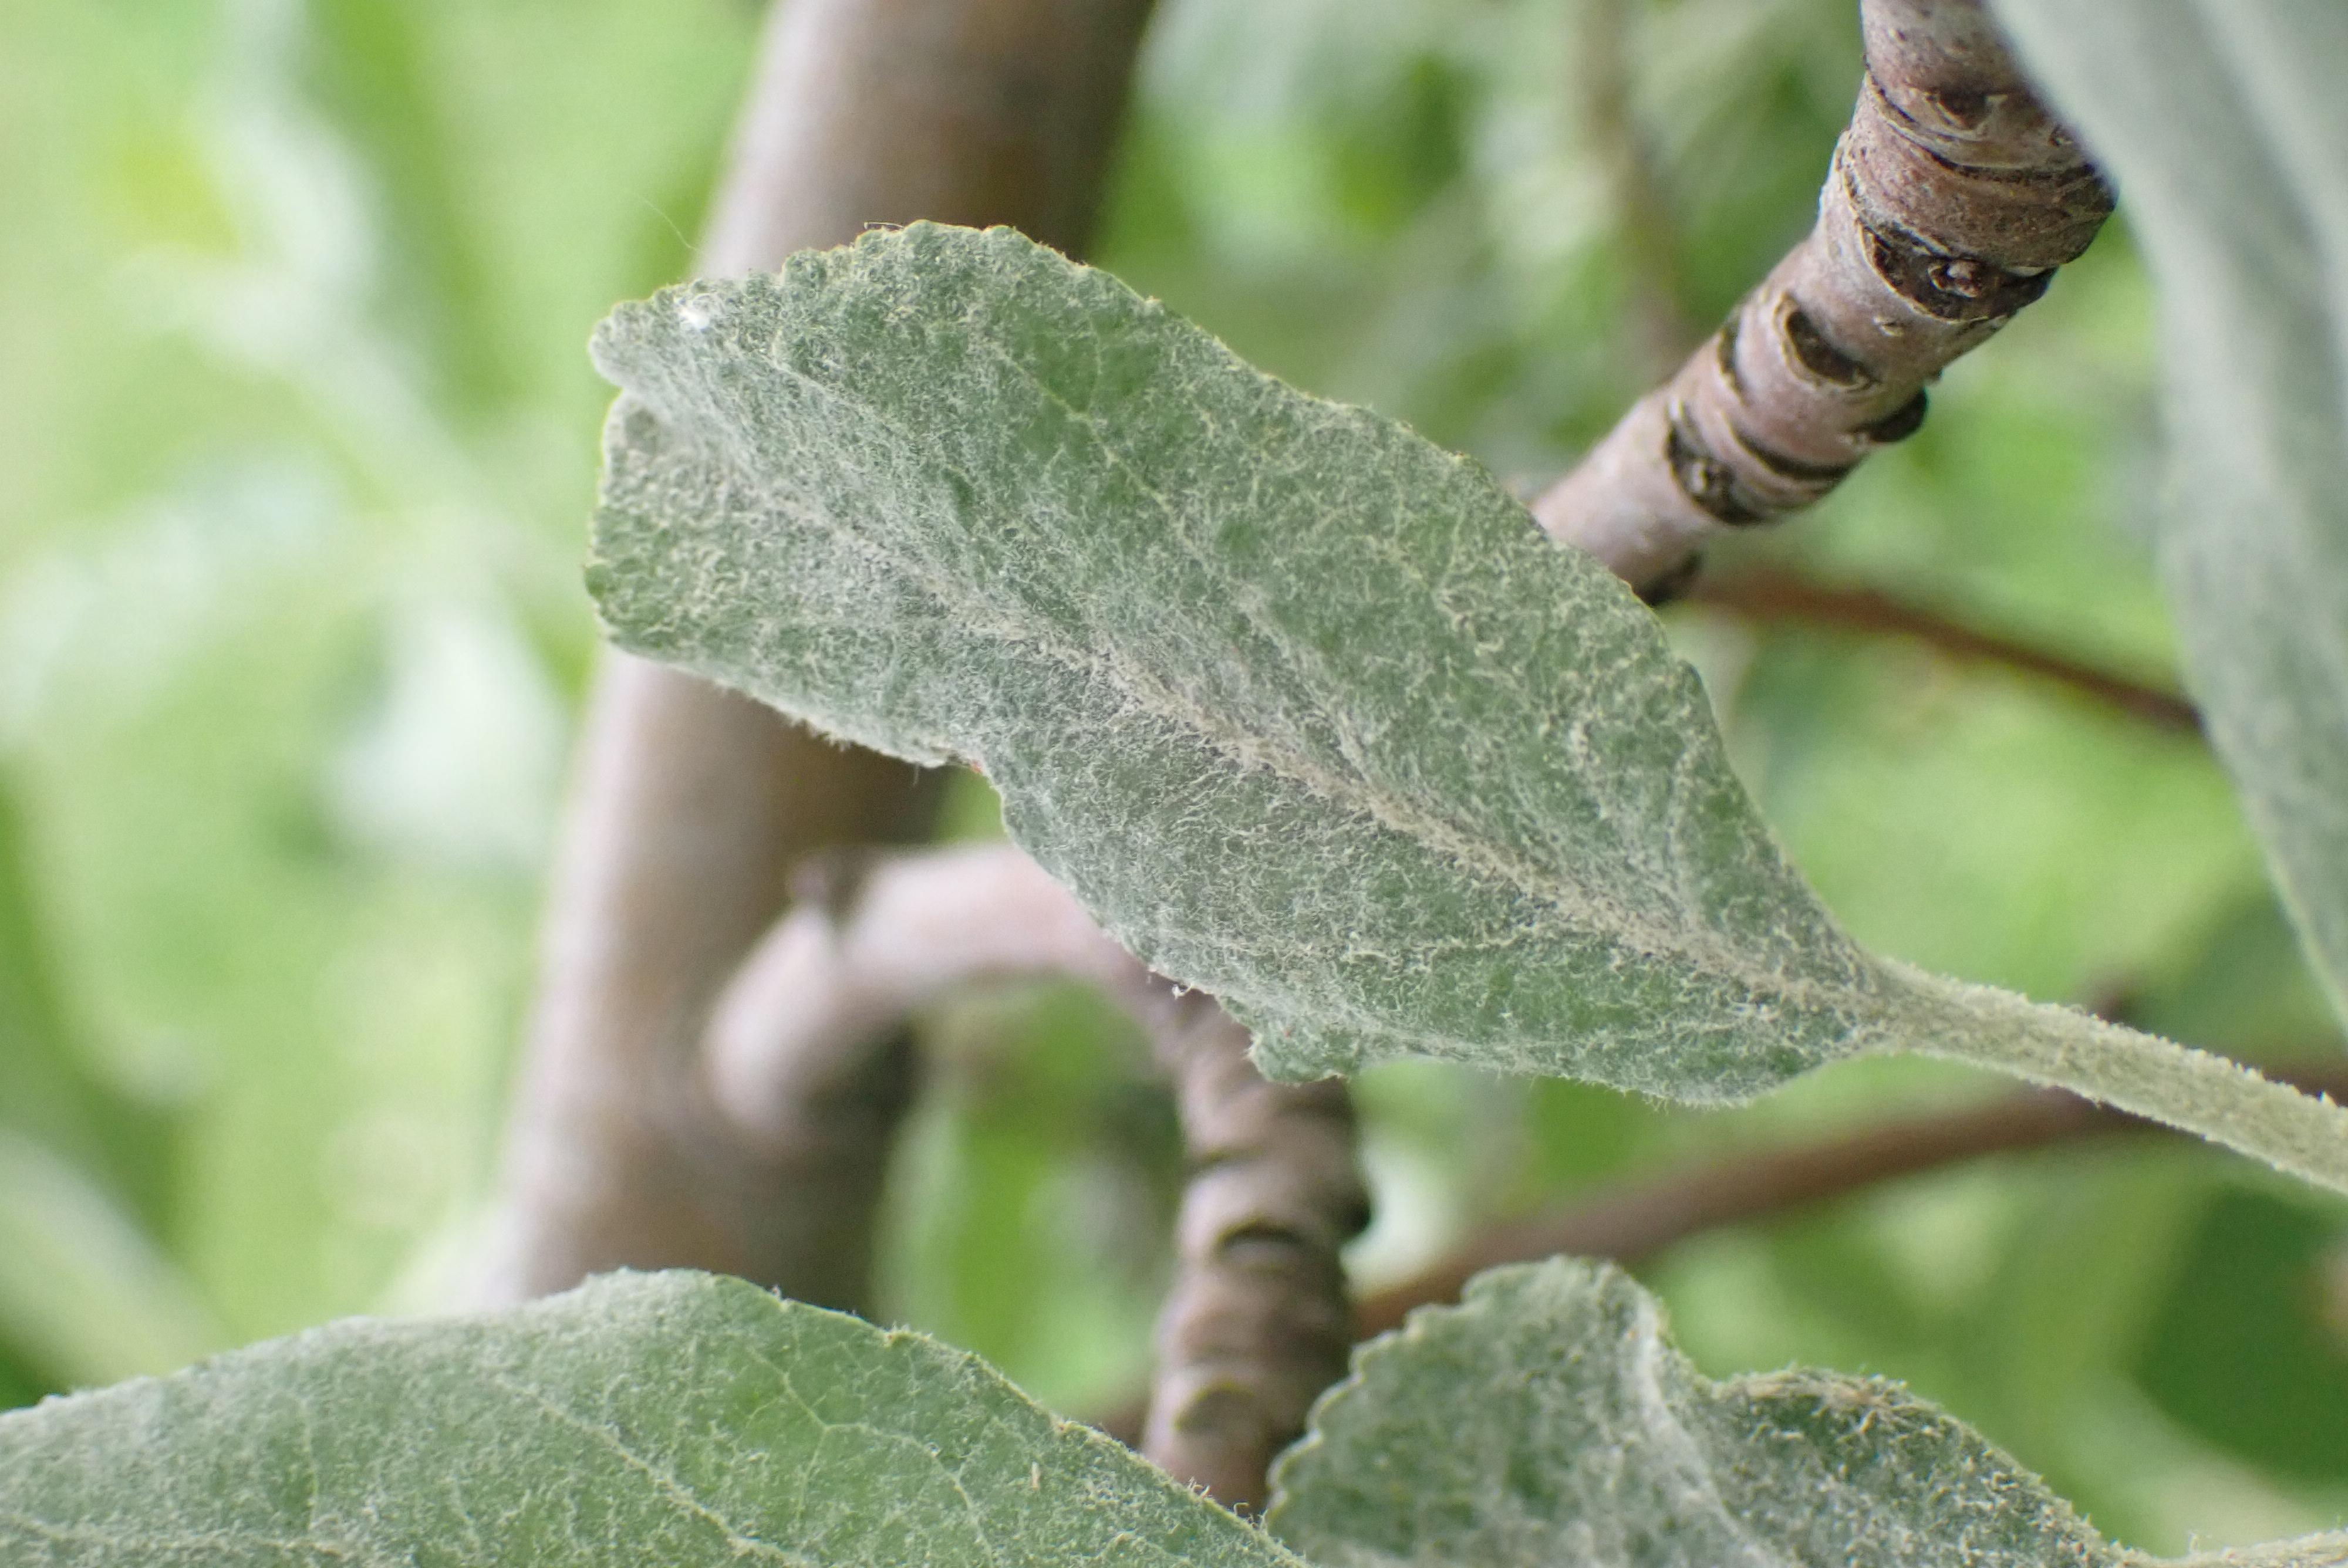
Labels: powdery_mildew